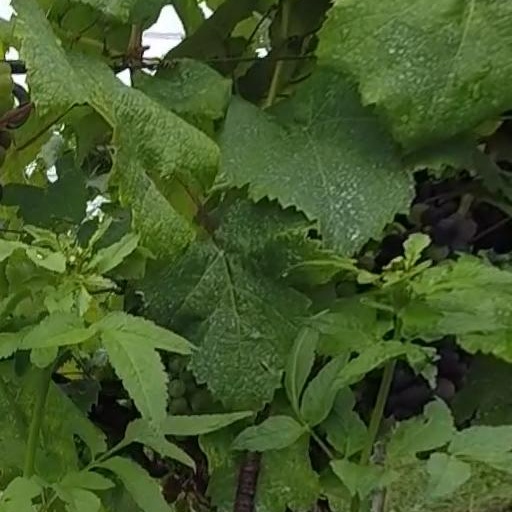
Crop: grape